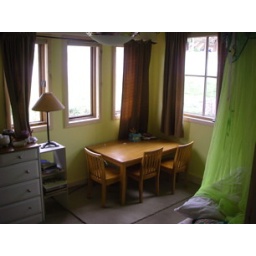
Smaller downstairs bedroom w/built-ins in closet and pocket door